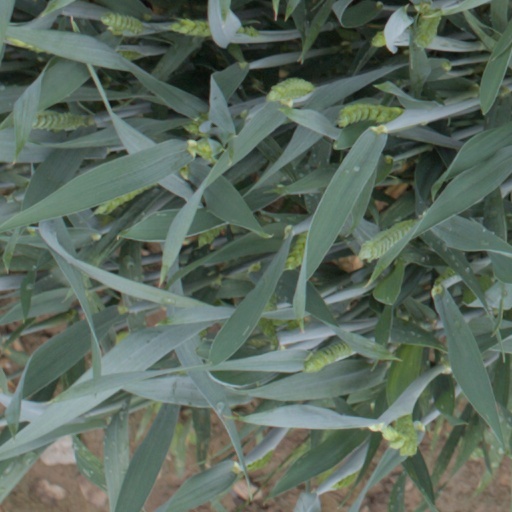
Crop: wheat